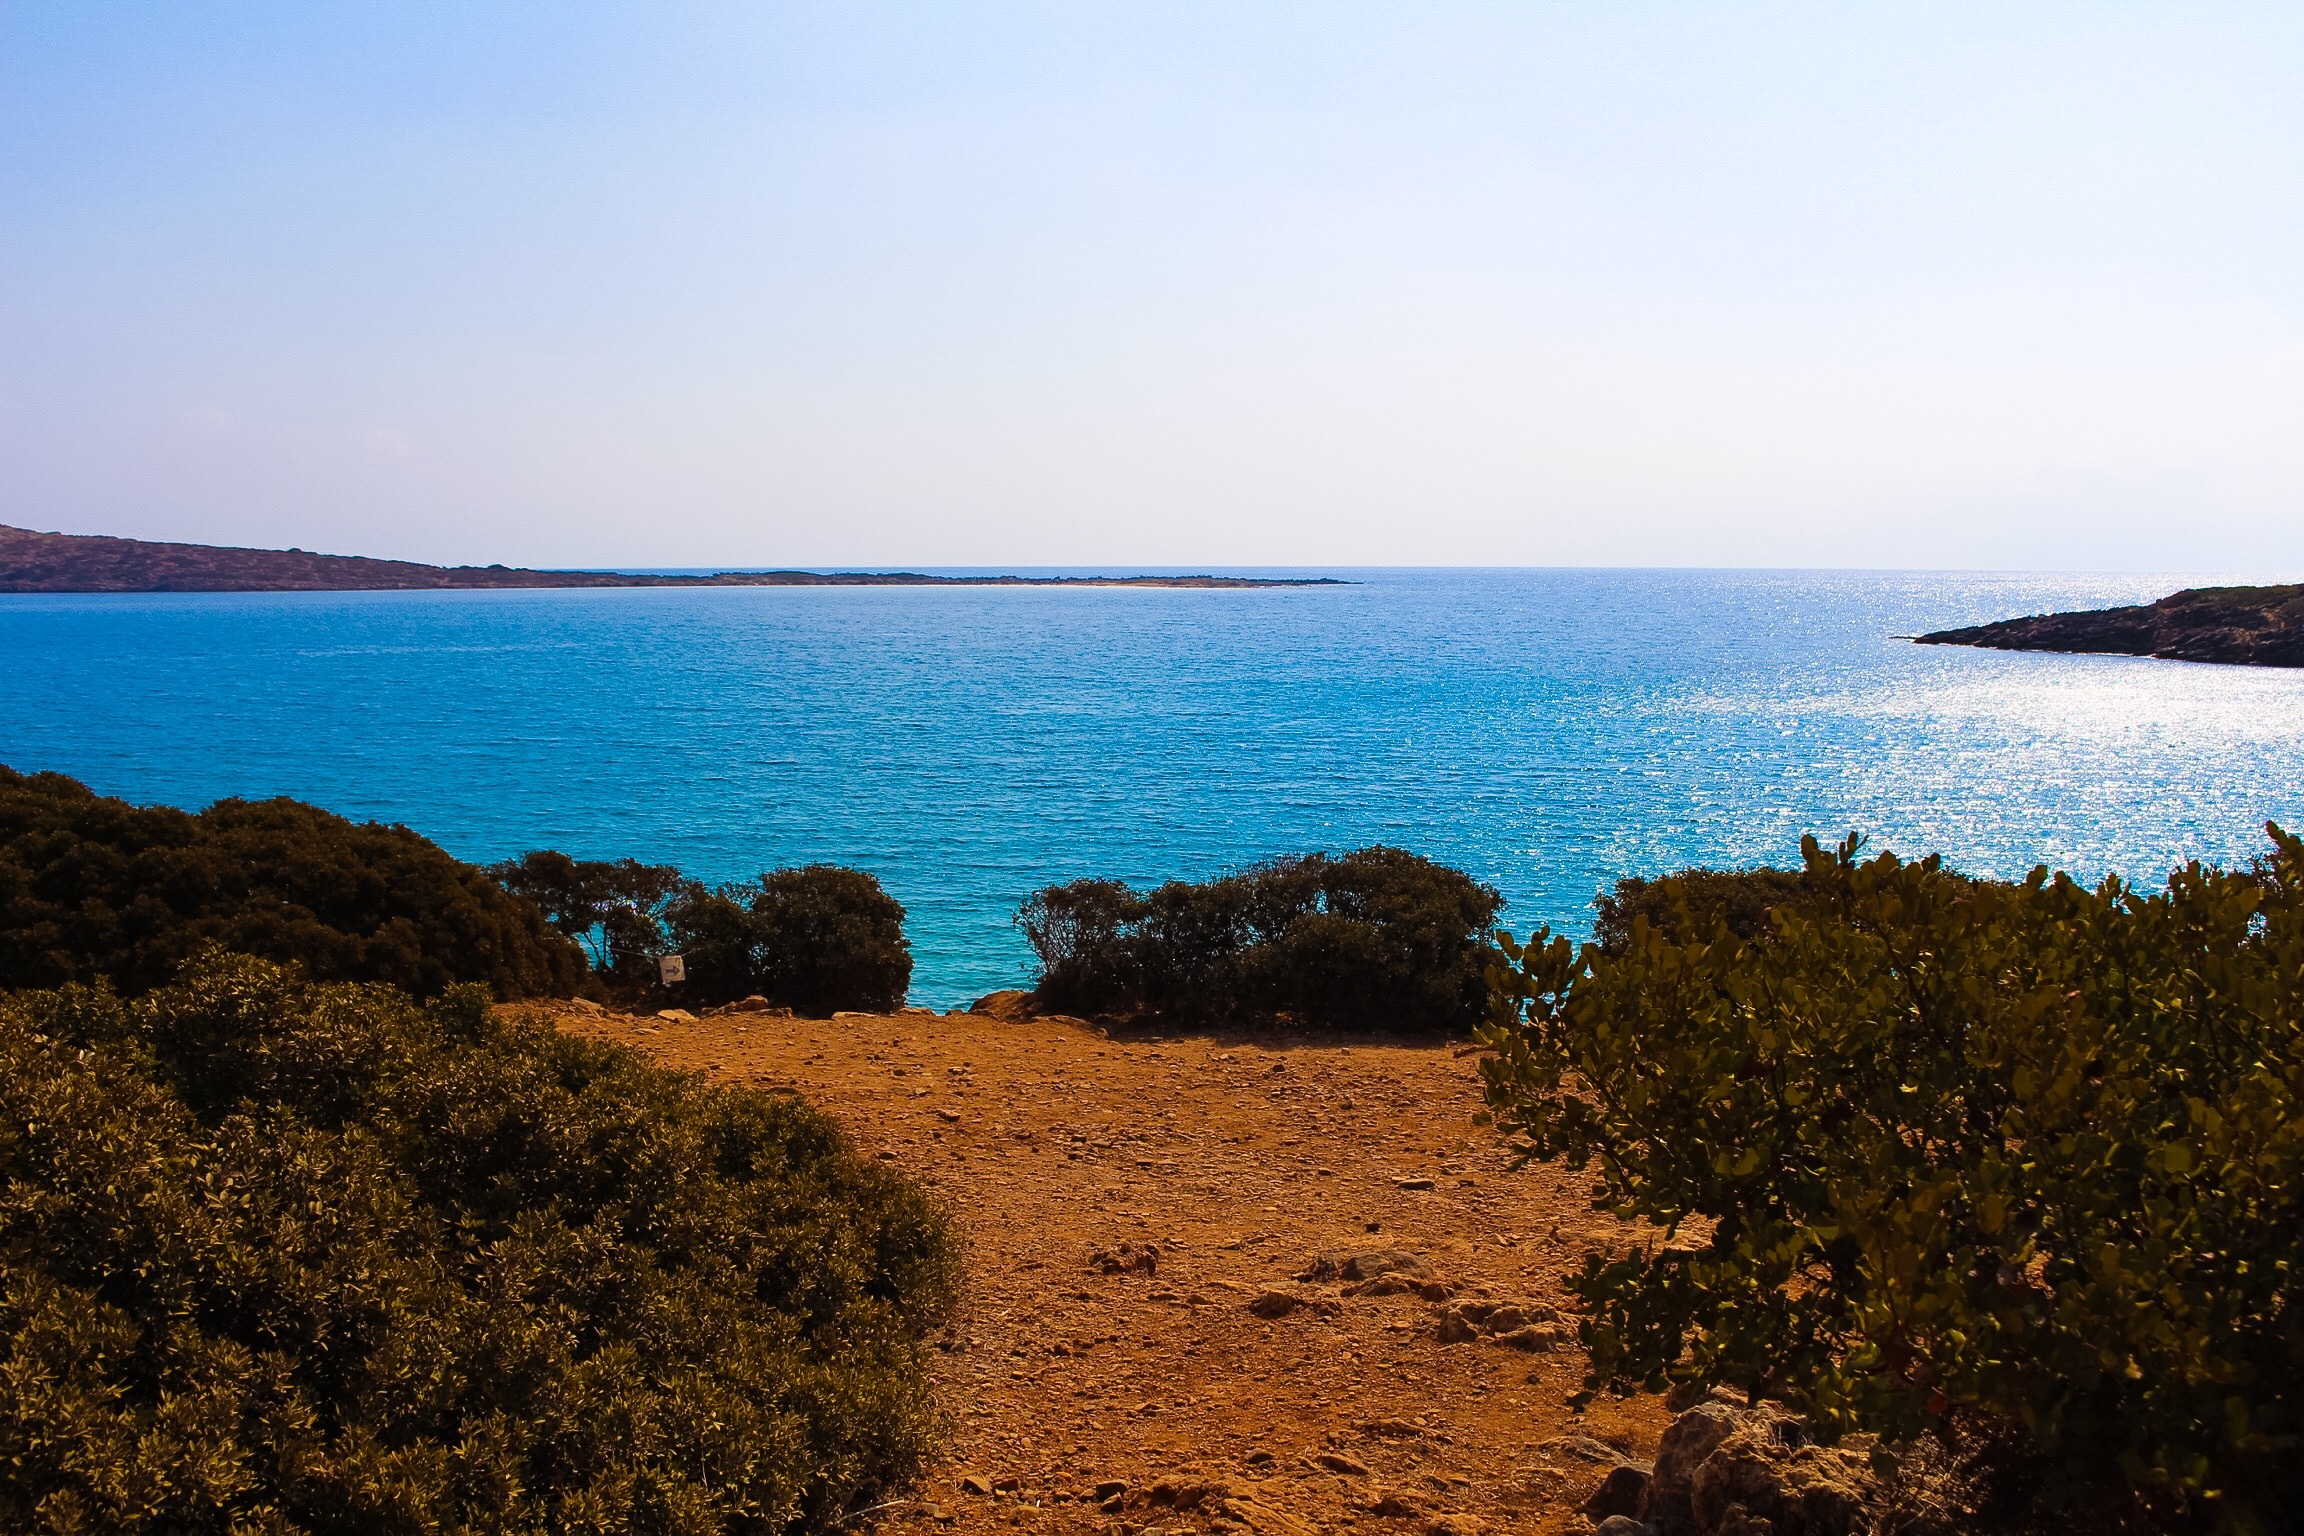
beach, sea, coast, nature, sand, rock, ocean, horizon, sunset, shore, wave, dawn, cliff, dusk, cove, holiday, bay, blue, terrain, body of water, greece, booked, cape, crete